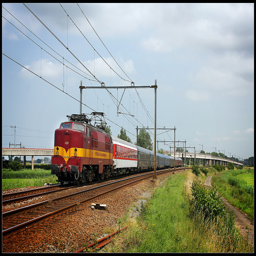
Large passenger electric train passing through open field.
An incoming train on the tracks in an outlying area of the town
a train is riding down the train tracks
A train is rounding the train tracks lined with grass.
The train is moving down one of the two sets of tracks.